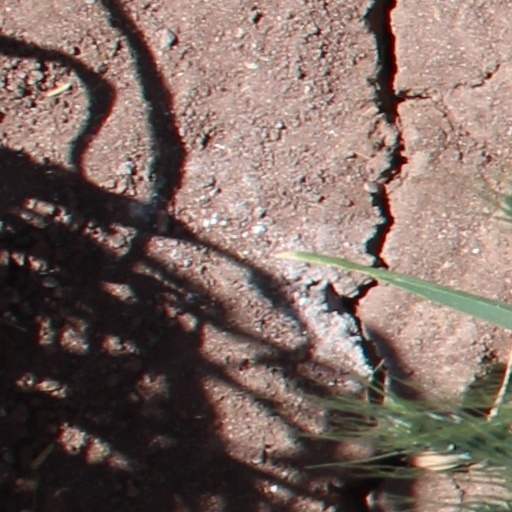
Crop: wheat